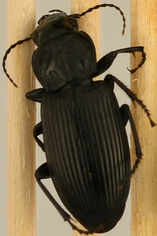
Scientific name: Pterostichus melanarius
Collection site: Woodworth Site (WOOD), plot WOOD_023